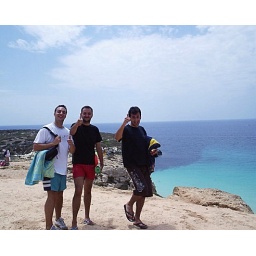
in lampedusa, getting to the rabbits beach where young turtles are born